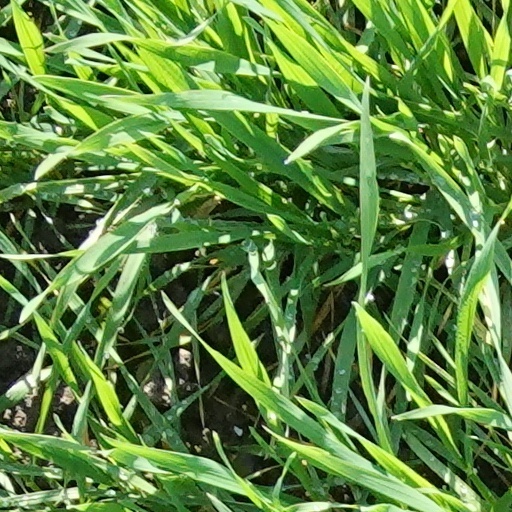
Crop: wheat